James Dean Bradfield

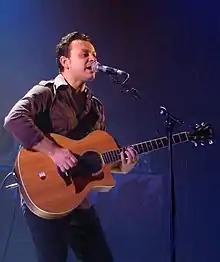
Bradfield in De Montfort Hall in 2010

In late April 2006, a track from Bradfield's debut solo single entitled "That's No Way to Tell a Lie" premiered on Janice Long's show on BBC Radio 2. It became the first single from the album and was released on 10 July while the album, entitled "The Great Western", was released on 24 July. The single debuted at No. 18 in the UK Singles Chart while the album debuted at No. 22 on the album chart. The positions were considered relatively successful considering the lack of promotion.